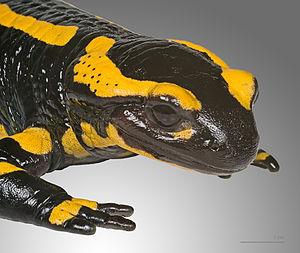
L’organe voméronasal, est un organe tubulaire situé chez l'humain sous la surface intérieure du nez.